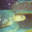
Label: turtle